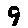
Label: 9